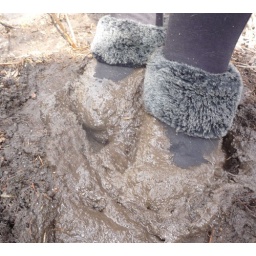
Walk in mud in garden whit black suede casual shoes